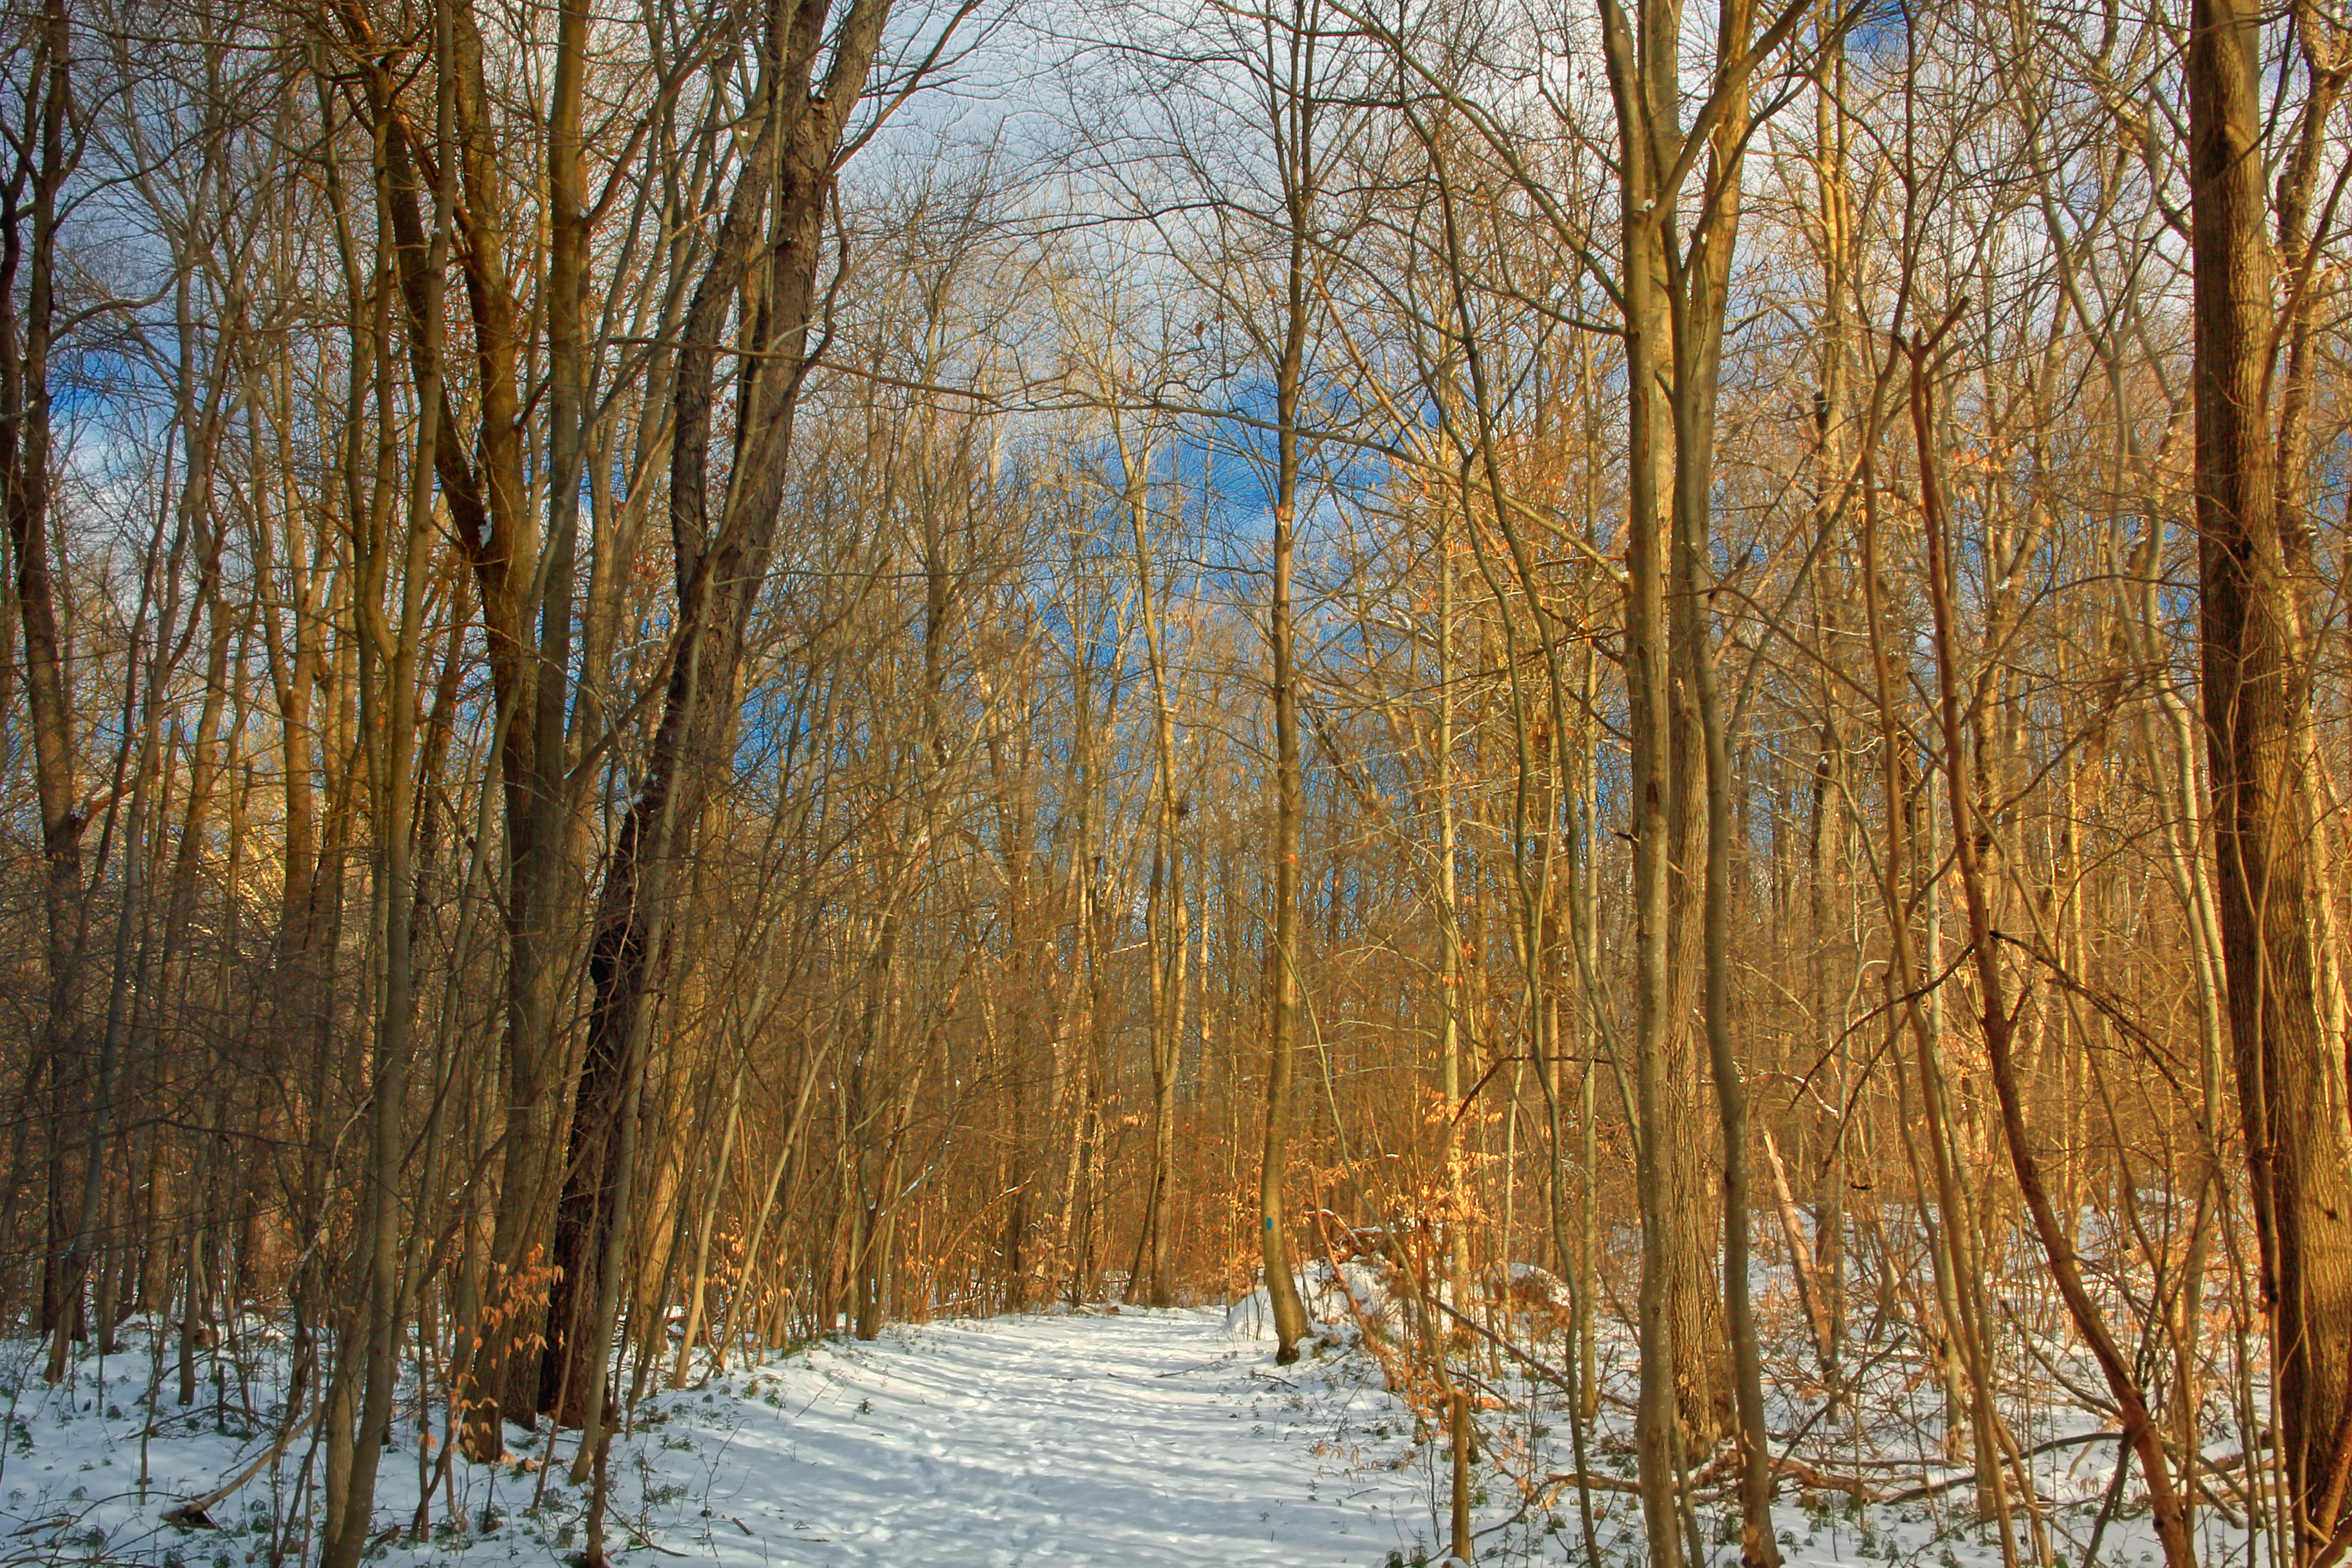
tree, nature, forest, path, wilderness, branch, snow, winter, plant, hiking, trail, sunlight, morning, leaf, autumn, season, trees, creativecommons, deciduous, wetland, pennsylvania, luzernecounty, nescopeckstatepark, woodland, habitat, ecosystem, biome, natural environment, atmospheric phenomenon, woody plant, temperate coniferous forest